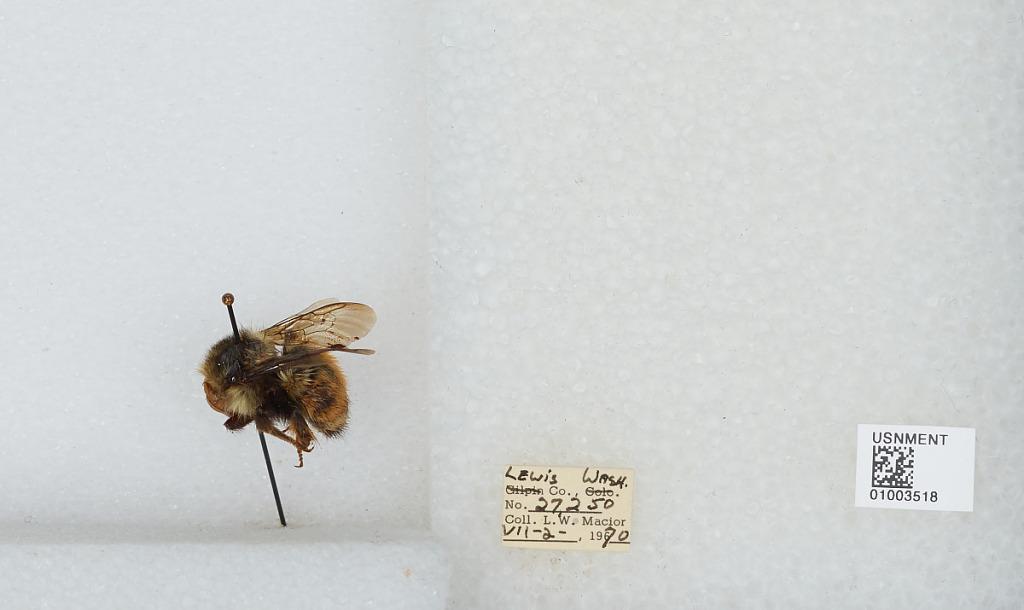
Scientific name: Bombus (Pyrobombus) melanopygus Nylander
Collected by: L. Macior
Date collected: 1970-7-2
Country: United States
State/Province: Washington
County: Lewis
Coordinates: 46.58, -122.4